Integrated Genome Browser

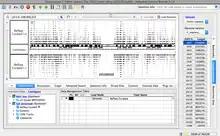
IGB 9.1.0 showing human genome

IGB reads data in dozens of formats, including BAM, BED, Affymetrix CHP, FASTA, GFF, GTF, PSL, SGR, and WIG. The most up-to-date list is available at the BioViz Wiki.